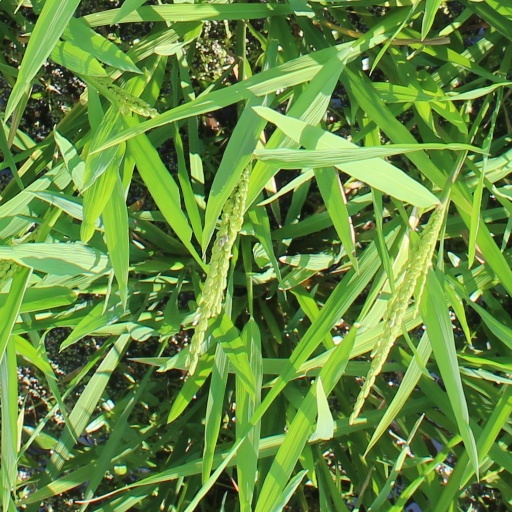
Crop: rice